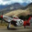
Label: airplane